Vitaly Khlopin

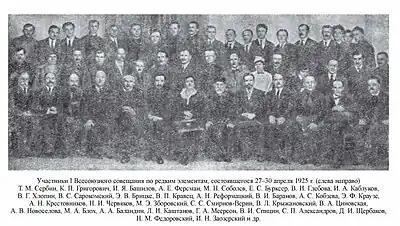
V.G. Khlopin at the 1st All-Union Meeting on Rare Elements, 1925

Vitaly Grigorievich Khlopin (Russian:Вита́лий Григо́рьевич Хло́пин) (January 1890 - 10 July 1950) was a Russian and Soviet scientist- radiochemist, professor, academician of the USSR Academy of Sciences (1939), Hero of Socialist Labour (1949), and director of the Radium Institute of the USSR Academy of Sciences (1939-1950). He was one of the founders of Soviet radiochemistry and radium industry, received the first domestic radium preparations (1921), one of the founders of the Radium Institute and leading participants in the atomic project and founder of the school of Soviet radiochemists.